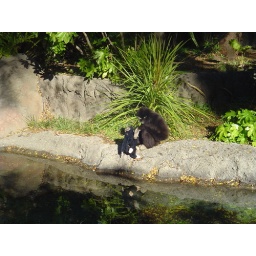
some monkeys by a lake